Edna Keeley

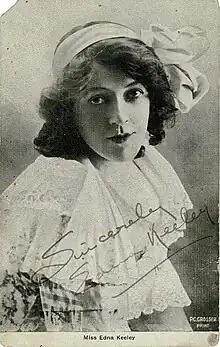
Edna Keeley around 1912

Edna Keeley was born in North Dakota in April 1884. She performed on stage as a child actress with her mother Marguerite De Estes.